Erythroneura elegans

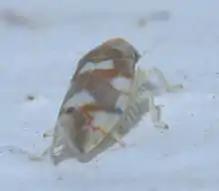

The eggs of "Erythroneura elegans" may be parasitized by "Anagrus epos", a species of fairyfly.